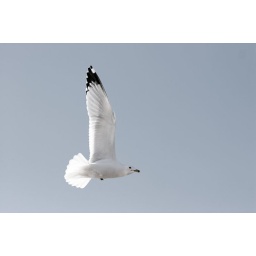
Caught this bird near port credit lighthouse